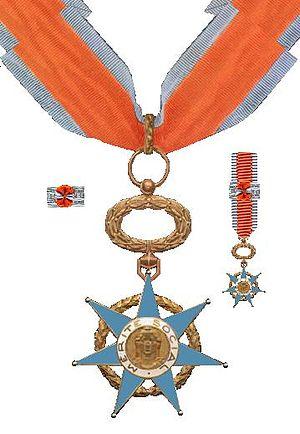
L’ordre du Mérite social, créé par décret en date du 25 octobre 1936 en France, prenait la place des médailles des Secours mutuels, créées par un décret du 26 mars 1852 et des Médailles d’Honneur créées par le décret du 27 mars 1858.
Cet article présente les décorations militaires françaises.